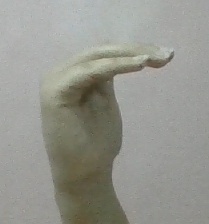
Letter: haa